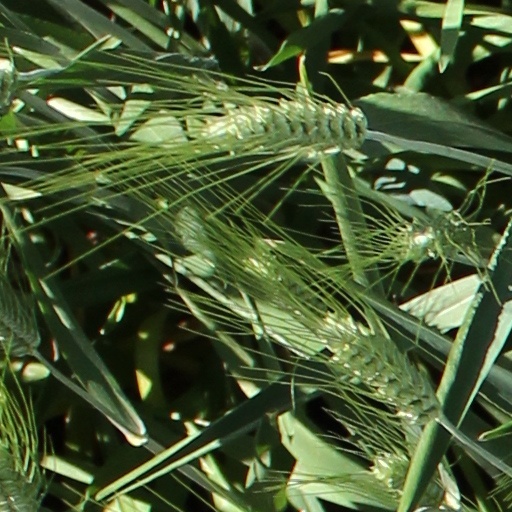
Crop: wheat